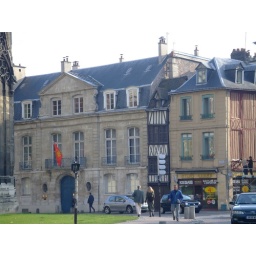
between the two grey buildings is possibly the skinniest building in Europe